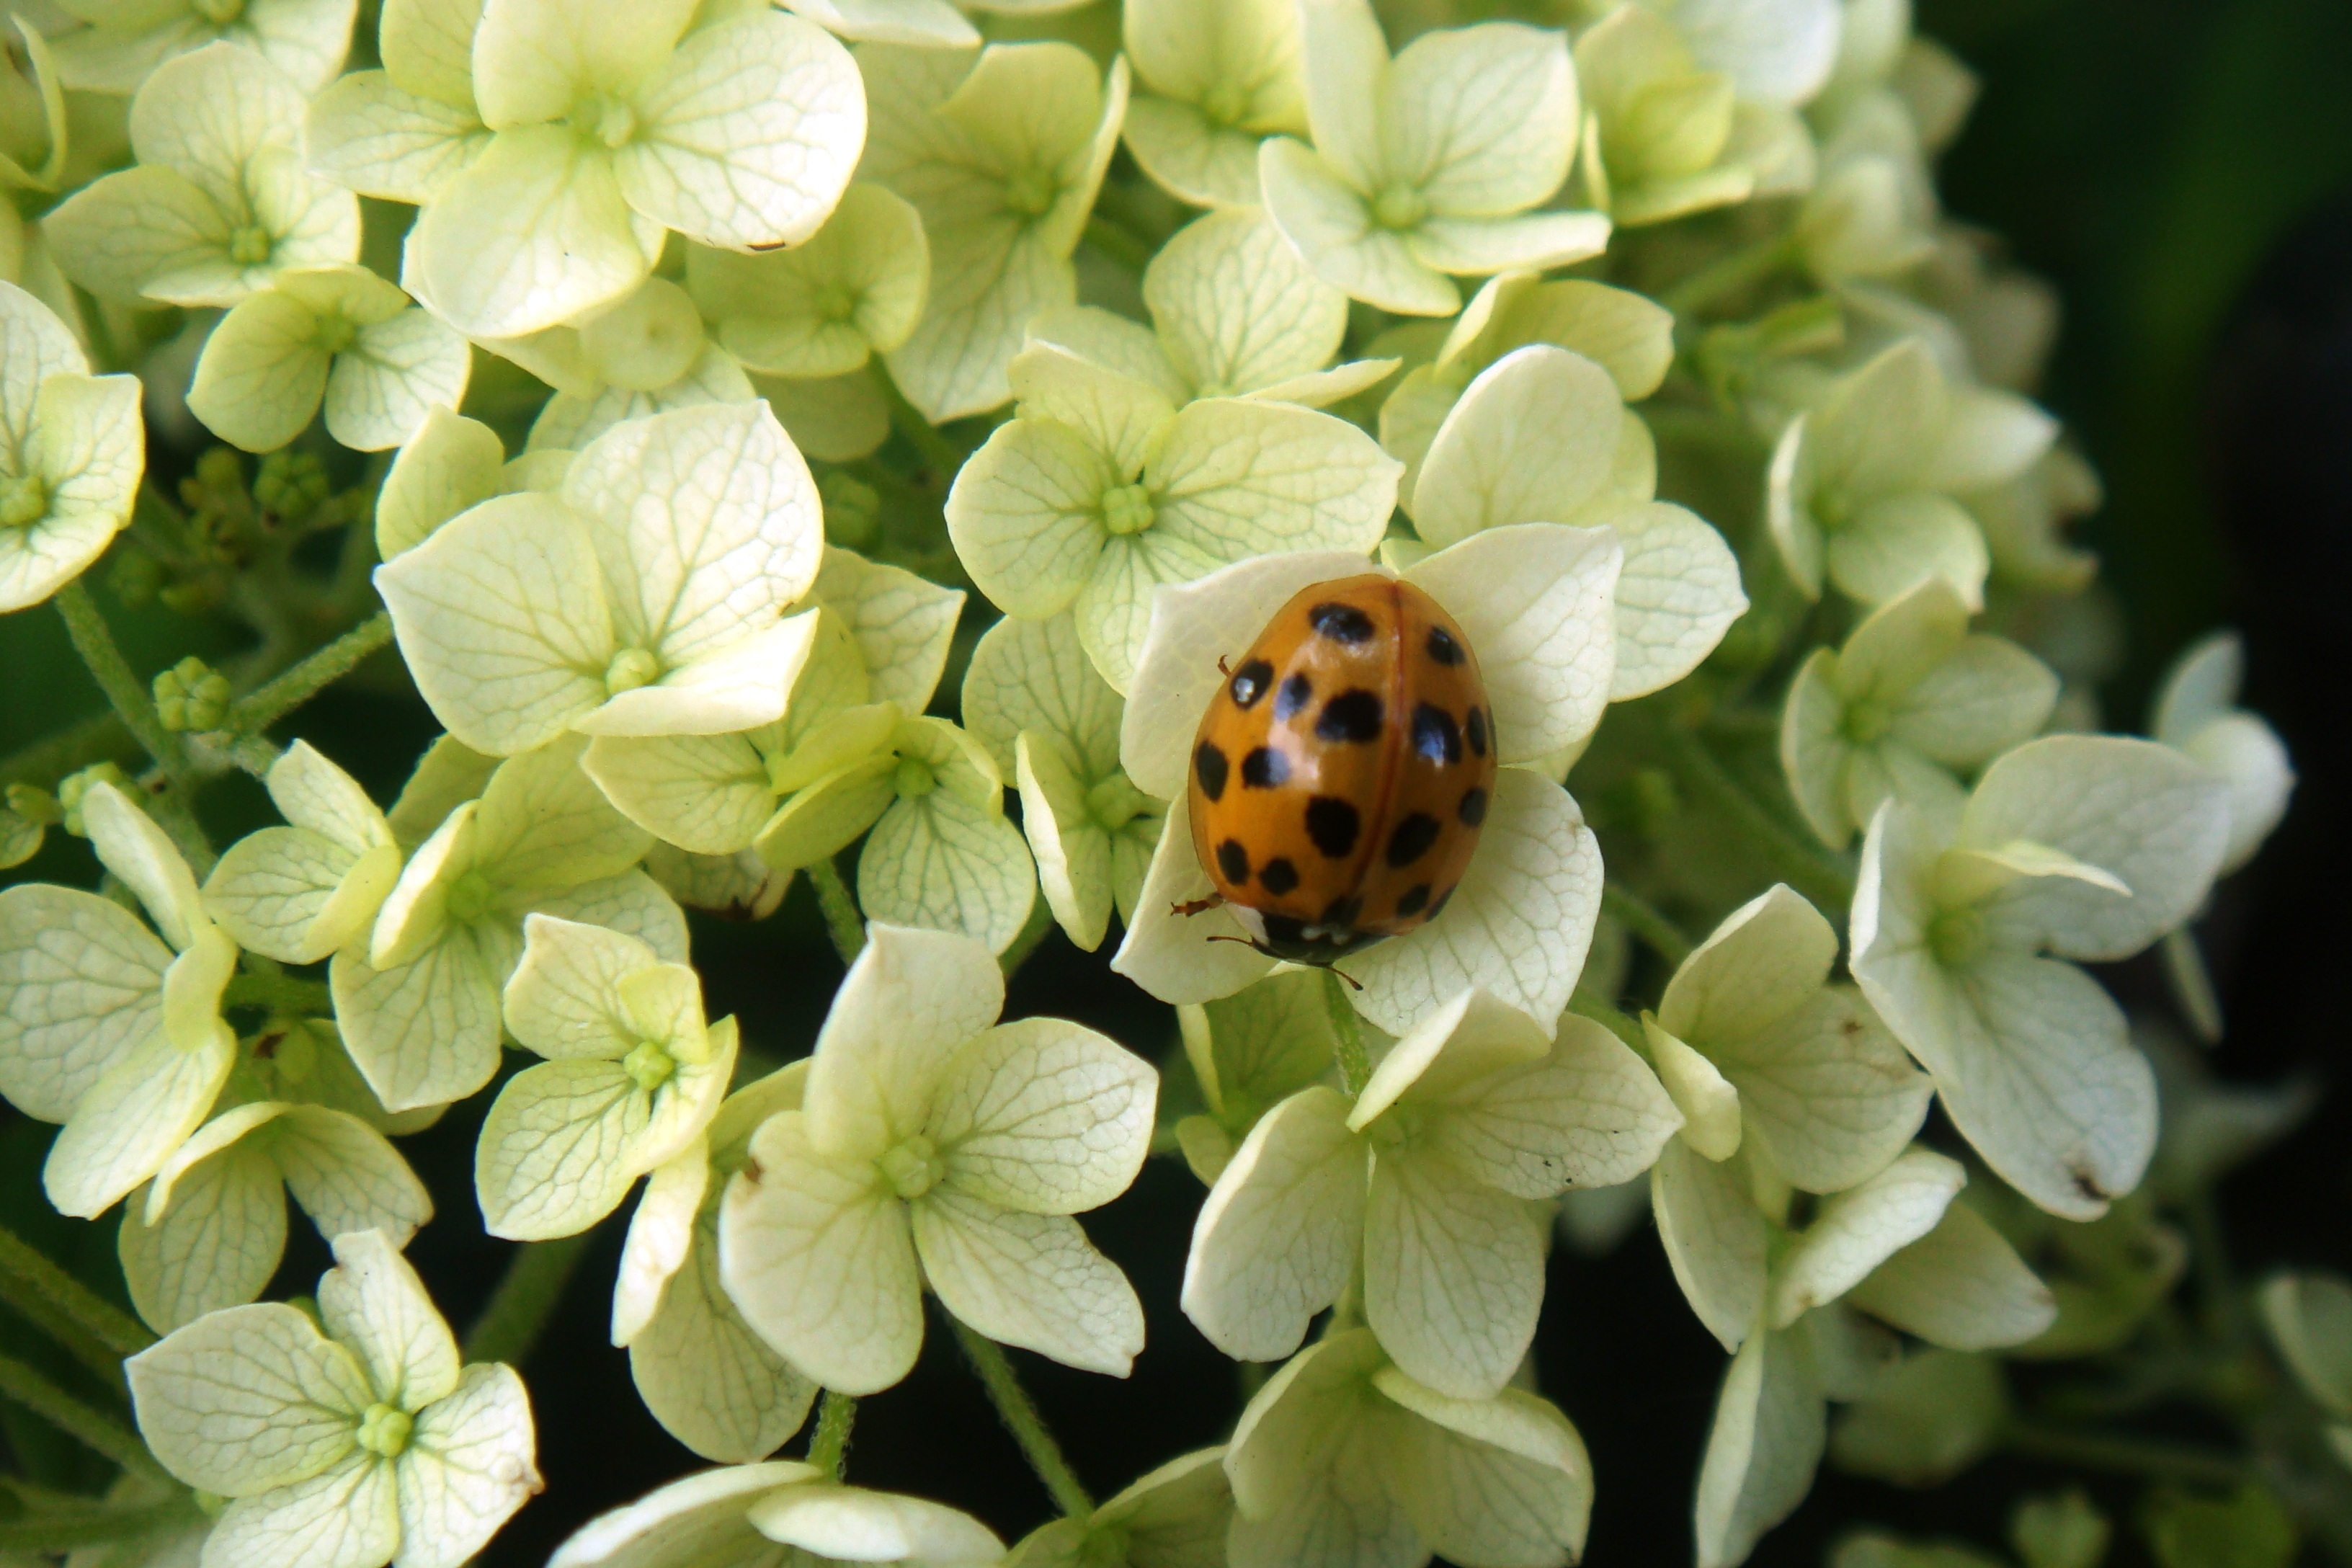
nature, blossom, plant, white, flower, spring, green, insect, botany, garden, flora, hydrangea, fauna, invertebrate, flowers, beetle, nectar, macro photography, flowering plant, land plant, heers critter